Deepak Gaur

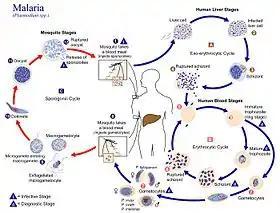
Plasmodium – lifecycle

The core focus of Gaur's research has been the molecular biology of malaria parasites. He discovered a protein complex on "Plasmodium falciparum" that enables the parasite to invade red blood cells. This discovery is known to have potential in identifying "strain-transcending parasite neutralization" and in the development of a vaccine against the parasite by developing antibodies which blocks the antigen which assists the parasite to penetrate red blood cells of the host. This was later published by the Proceedings of the National Academy of Sciences journal. His research association with Suman Kumar Dhar, an N-Bios and Shanti Swarup Bhatnagar laureate, was successful in identifying acriflavine, an anti-parasitic drug in use in the 20th century, to be effective against Plasmodium falciparum and they have received a patent for their discovery. The group is now engaged in the development of a nano-formulation of the drug, a project funded by the Department of Biotechnology. His studies have been documented by way of a number of articles and ResearchGate, an online article repository of scientific articles, has listed 40 of them. He also maintains close research association with such institutions as National Institutes of Health, Swiss Tropical and Public Health Institute and Barcelona Institute for Global Health and the invited speeches delivered by him include the one at 86th Conference of Society of Biological Chemists held in New Delhi.